Justin II

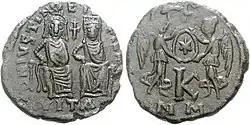
Justin II and Sophia depicted on a Nummi coin

After 572, Justin was reported to have fits of insanity. John of Ephesus, whose Monophysite sect suffered persecutions under Justin, offered a vivid description of Justin's madness, in which he behaved like a wild animal, was wheeled about on a mobile throne and required organ music to be played day and night.